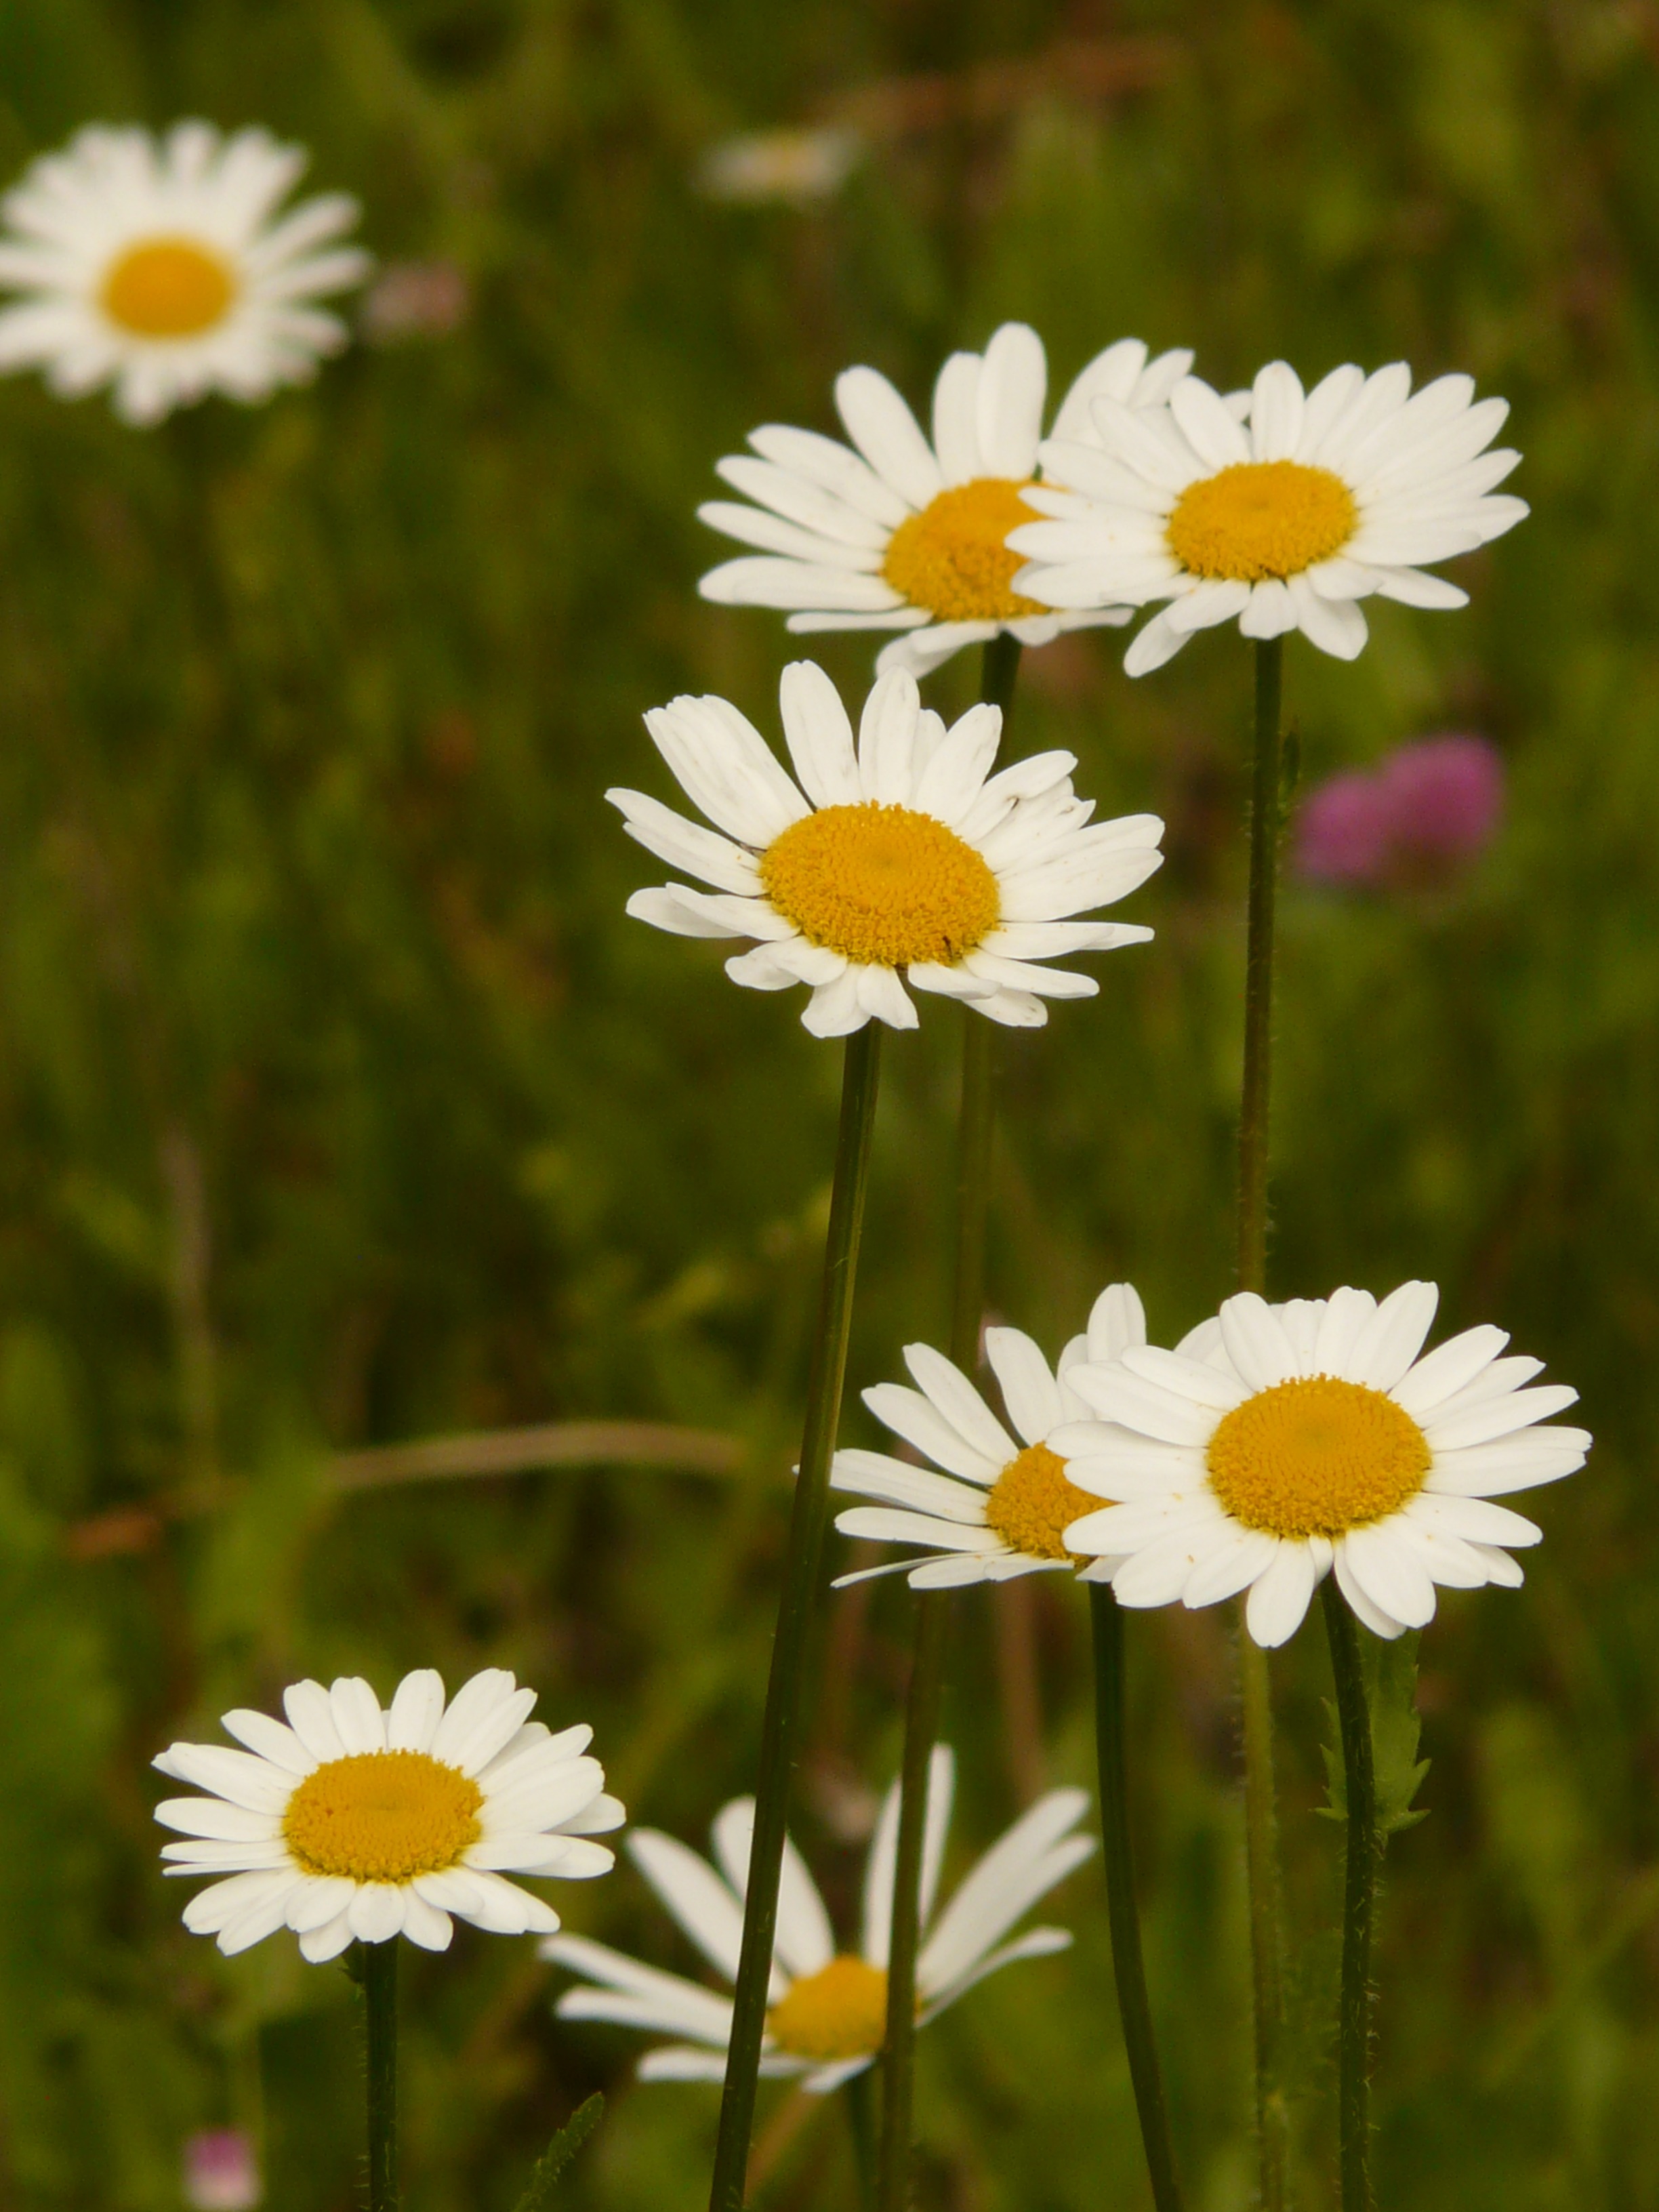
blossom, plant, white, field, meadow, prairie, flower, petal, bloom, daisy, herb, botany, flora, wildflower, marguerite, inflorescence, flowering plant, meadow margerite, daisy family, meadows margerite, paid feverfew, oxeye daisy, annual plant, land plant, chamaemelum nobile, marguerite daisy, tanacetum parthenium, garden cosmos